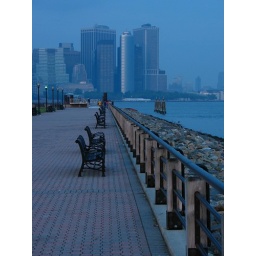
Liberty State Park    only one street lamp is working..... after thought. Seen in Explore July 5, 2008 # 489